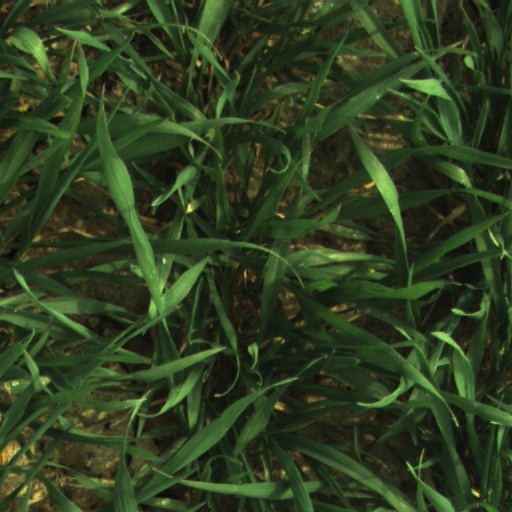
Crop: wheat